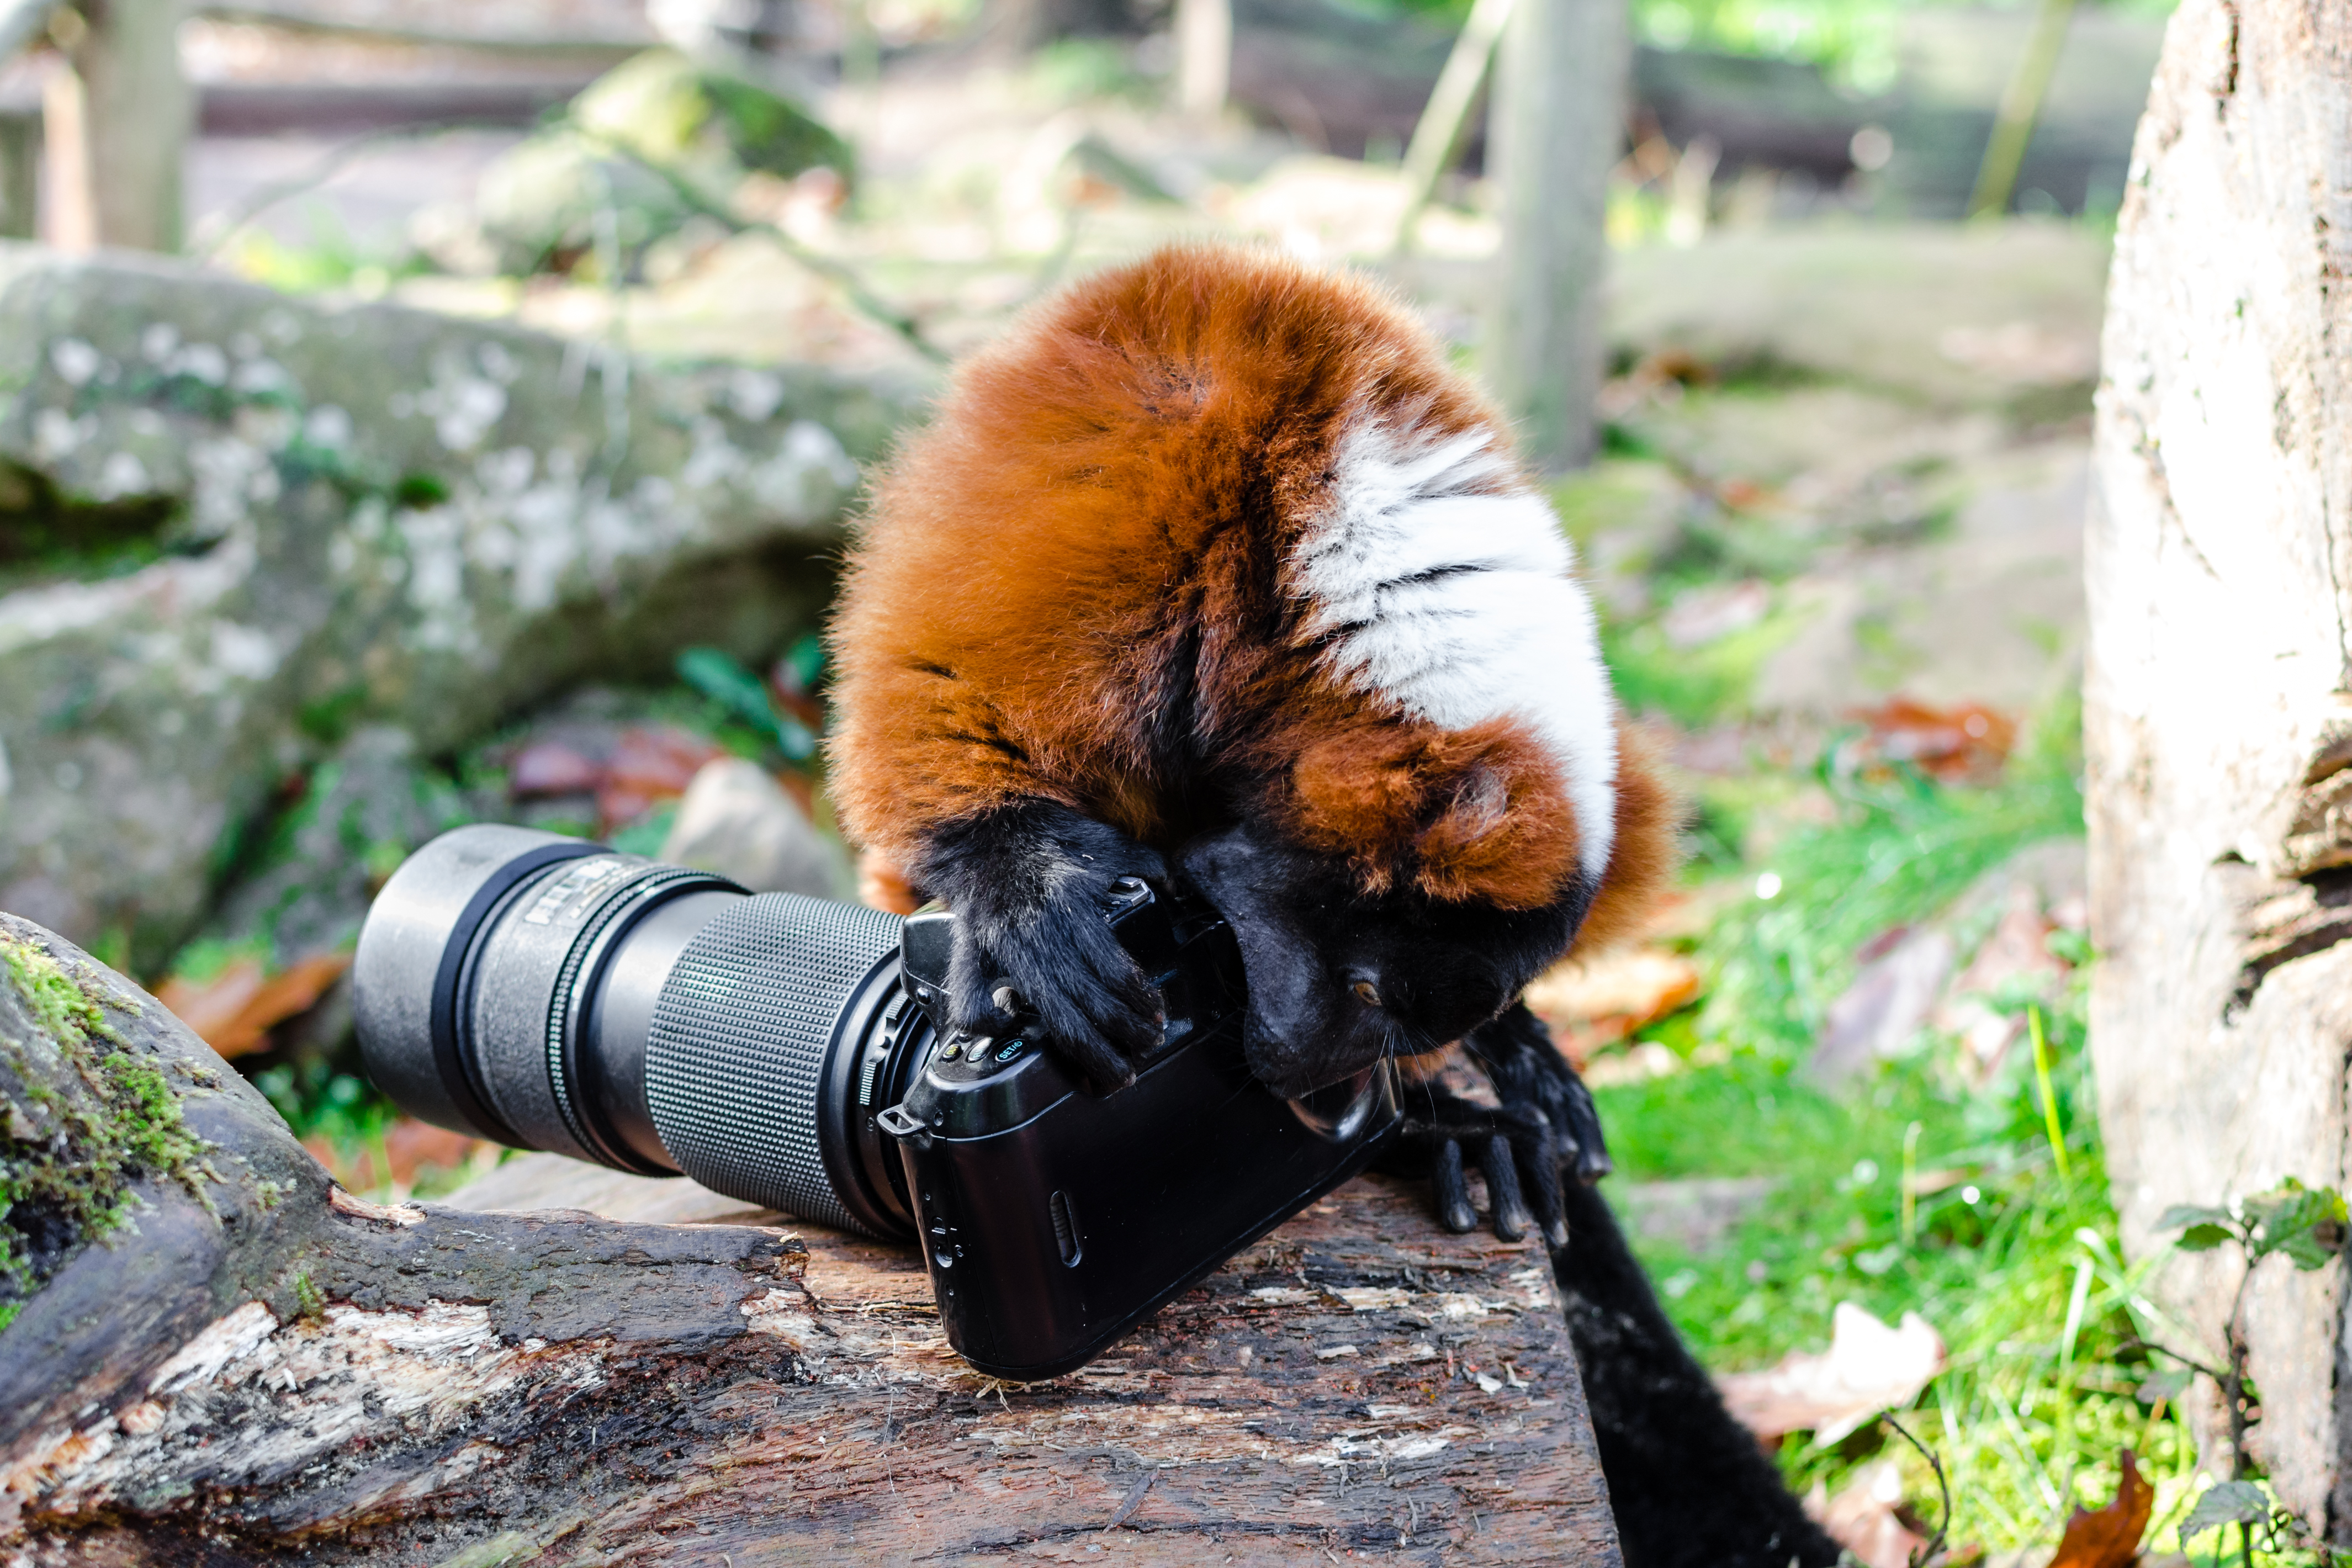
forest, bokeh, feet, cute, recreation, wildlife, zoo, red, nikon, fauna, primate, red panda, eyes, hands, madagascar, zoom, germany, deutschland, augen, adorable, lemur, d7000, roter, niedlich, tierpark, hnde, madagaskar, ruffed, vari, lemuren, gelsenkirchen, erlebniswelt, fuse